Countess Louise Henriette of Nassau

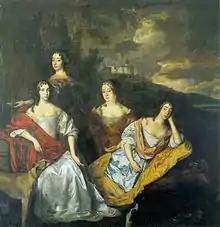
Luise and her sisters

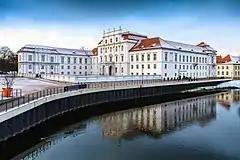
Oranienburg Palace

Louise Henriëtte was born in The Hague, the eldest daughter of Frederick Henry, Prince of Orange, and Amalia of Solms-Braunfels. She grew up at the court of her father, the "Stadtholder" of Holland, Zeeland, Utrecht, Guelders and Overijssel.